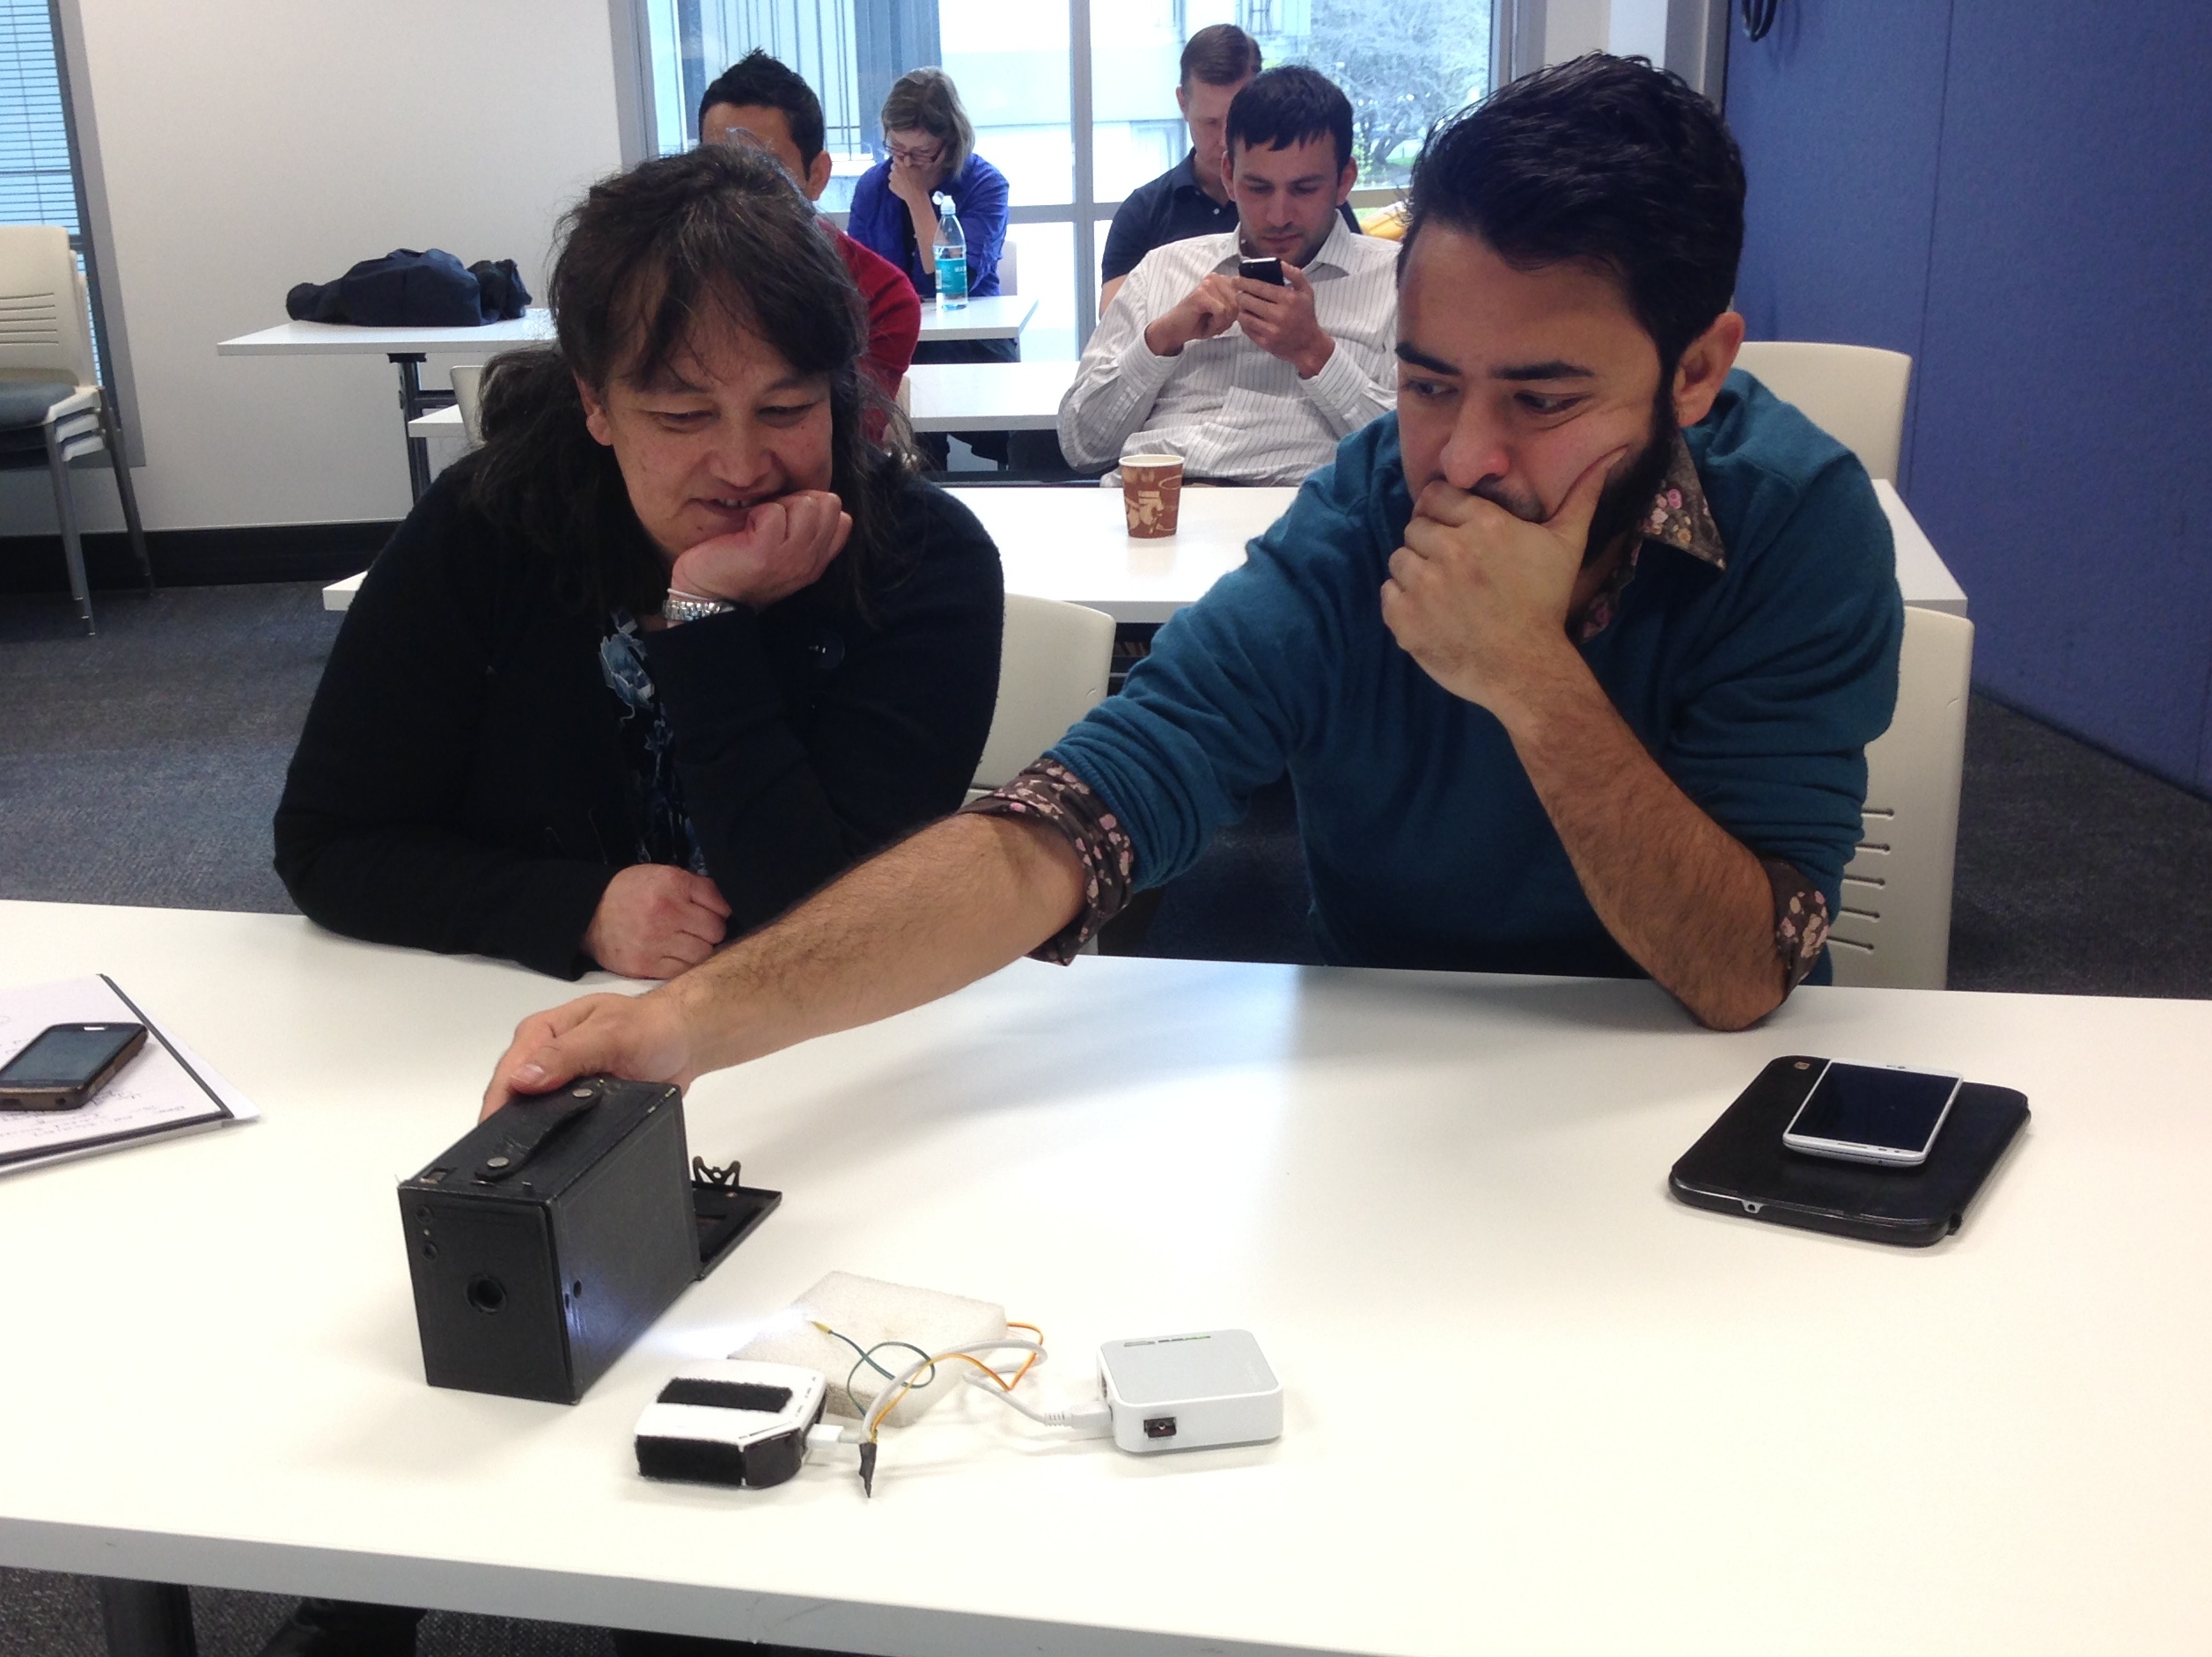
design, learning, storybox